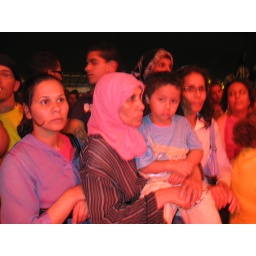
The best seat in the house